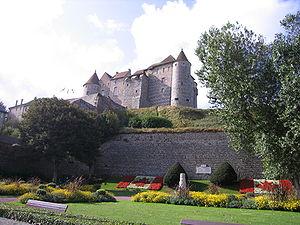
Le sentier de grande randonnée 21 traverse le département de la Seine-Maritime en Normandie.